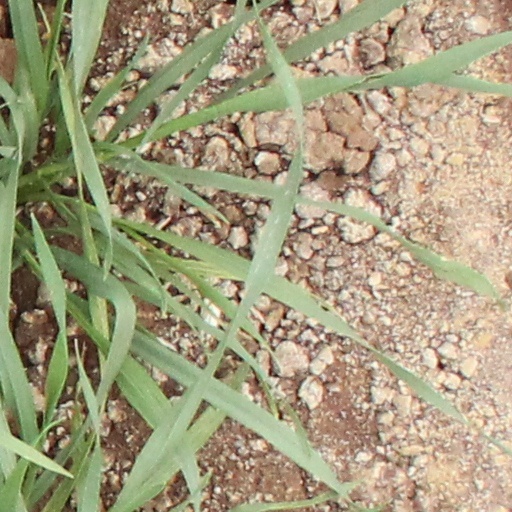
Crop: wheat